K. Anbazhagan

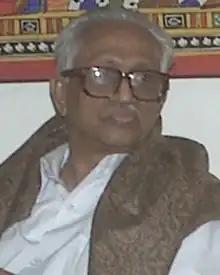
Anbazhagan in 2006

Kalyanasundaram Anbazhagan (19 December 1922 – 7 March 2020) was an Indian politician. He was a long-standing leader of the Dravidian movement and was the General Secretary of Dravida Munnetra Kazhagam party (DMK) for nine terms. He has held several cabinet ministerial portfolios in the Tamil Nadu government under M. Karunanidhi including Finance, Education and Health and Social Welfare. He was elected as a member of the Tamil Nadu Legislative Assembly on nine occasions. He was earlier elected to the Lok Sabha the lower house of India's Parliament from Tiruchengode and was also a member of the Madras Legislative Council. He served as the opposition leader of Tamil Nadu assembly from 2001 to 2006. He was popularly referred to as "Perasiriyar" (Professor) as he was a lecturer in Tamil in Pachaiyappa's College before resigning to contest elections in 1957.